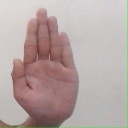
अक्षर: ध